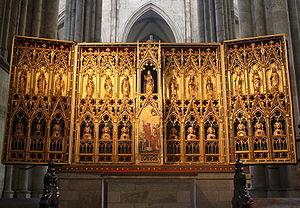
La cathédrale de Cologne est une église catholique gothique de la ville de Cologne ainsi que la cathédrale de l'archevêché de Cologne. Avec ses 157 mètres de haut et ses 533 marches, elle est la deuxième plus haute église d'Allemagne et la deuxième ayant la plus haute flèche d'église au monde, après l'église principale d'Ulm.
L'École de Cologne, plus précisément l'École de peinture de Cologne est un groupement de créateurs de peintures, orfèvreries, vitraux, actifs de 1300 à 1550 environ et dont les représentants travaillaient à Cologne ou dans ses environs. Les générations successives de maîtres et élèves ont développé un style propre de peinture gothique du Moyen Âge qui laisse reconnaître, par la similitude de leur style, une influence réciproque importante ; c'est pourquoi, en histoire de l'art, on les regroupe sous ce nom. Le plus illustre peintre de cette école est Stefan Lochner.
Le retable des Clarisses est un retable polyptyque du XIVᵉ siècle, à double paire de volets, conservé dans la cathédrale de Cologne.